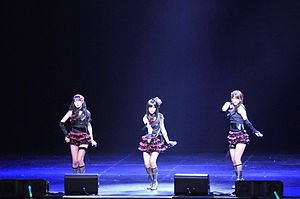
AKB49: Renai Kinshi Jourei / Personer / Virkelige personer
AKB48 i 2011. Pigen i midten er Atsuko Maeda.
AKB49: Renai Kinshi Jourei er en mangaserie baseret på den kvindelige japanske idolgruppe AKB48. Serien tegnes af Reiji Miyajima og er baseret på historier af Motoazabu Factory. Historien er set fra Minoru Urayamas synspunkt, et fiktivt 12. generations Kenkyuusei-medlem. Virkelige medlemmer af AKB49 optræder også af og til i biroller.